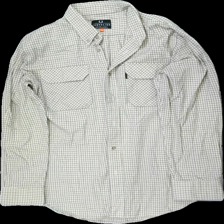
View: front
Type: Shirt
Category: Men
Brand: Not in the list
Brand text on label: Chevalier
Colors: Beige, Green, Brown, Purple
Material: 100% bomull
Pattern: Checkered print
Cut: Regular
Size: XXL
Season: All
Damage: luddigt
Damage location: middle center
Damage 2: luddigt
Damage 2 location: bottom center
Price range: <50
Recommended usage: Reuse
Description: rutig skjorta